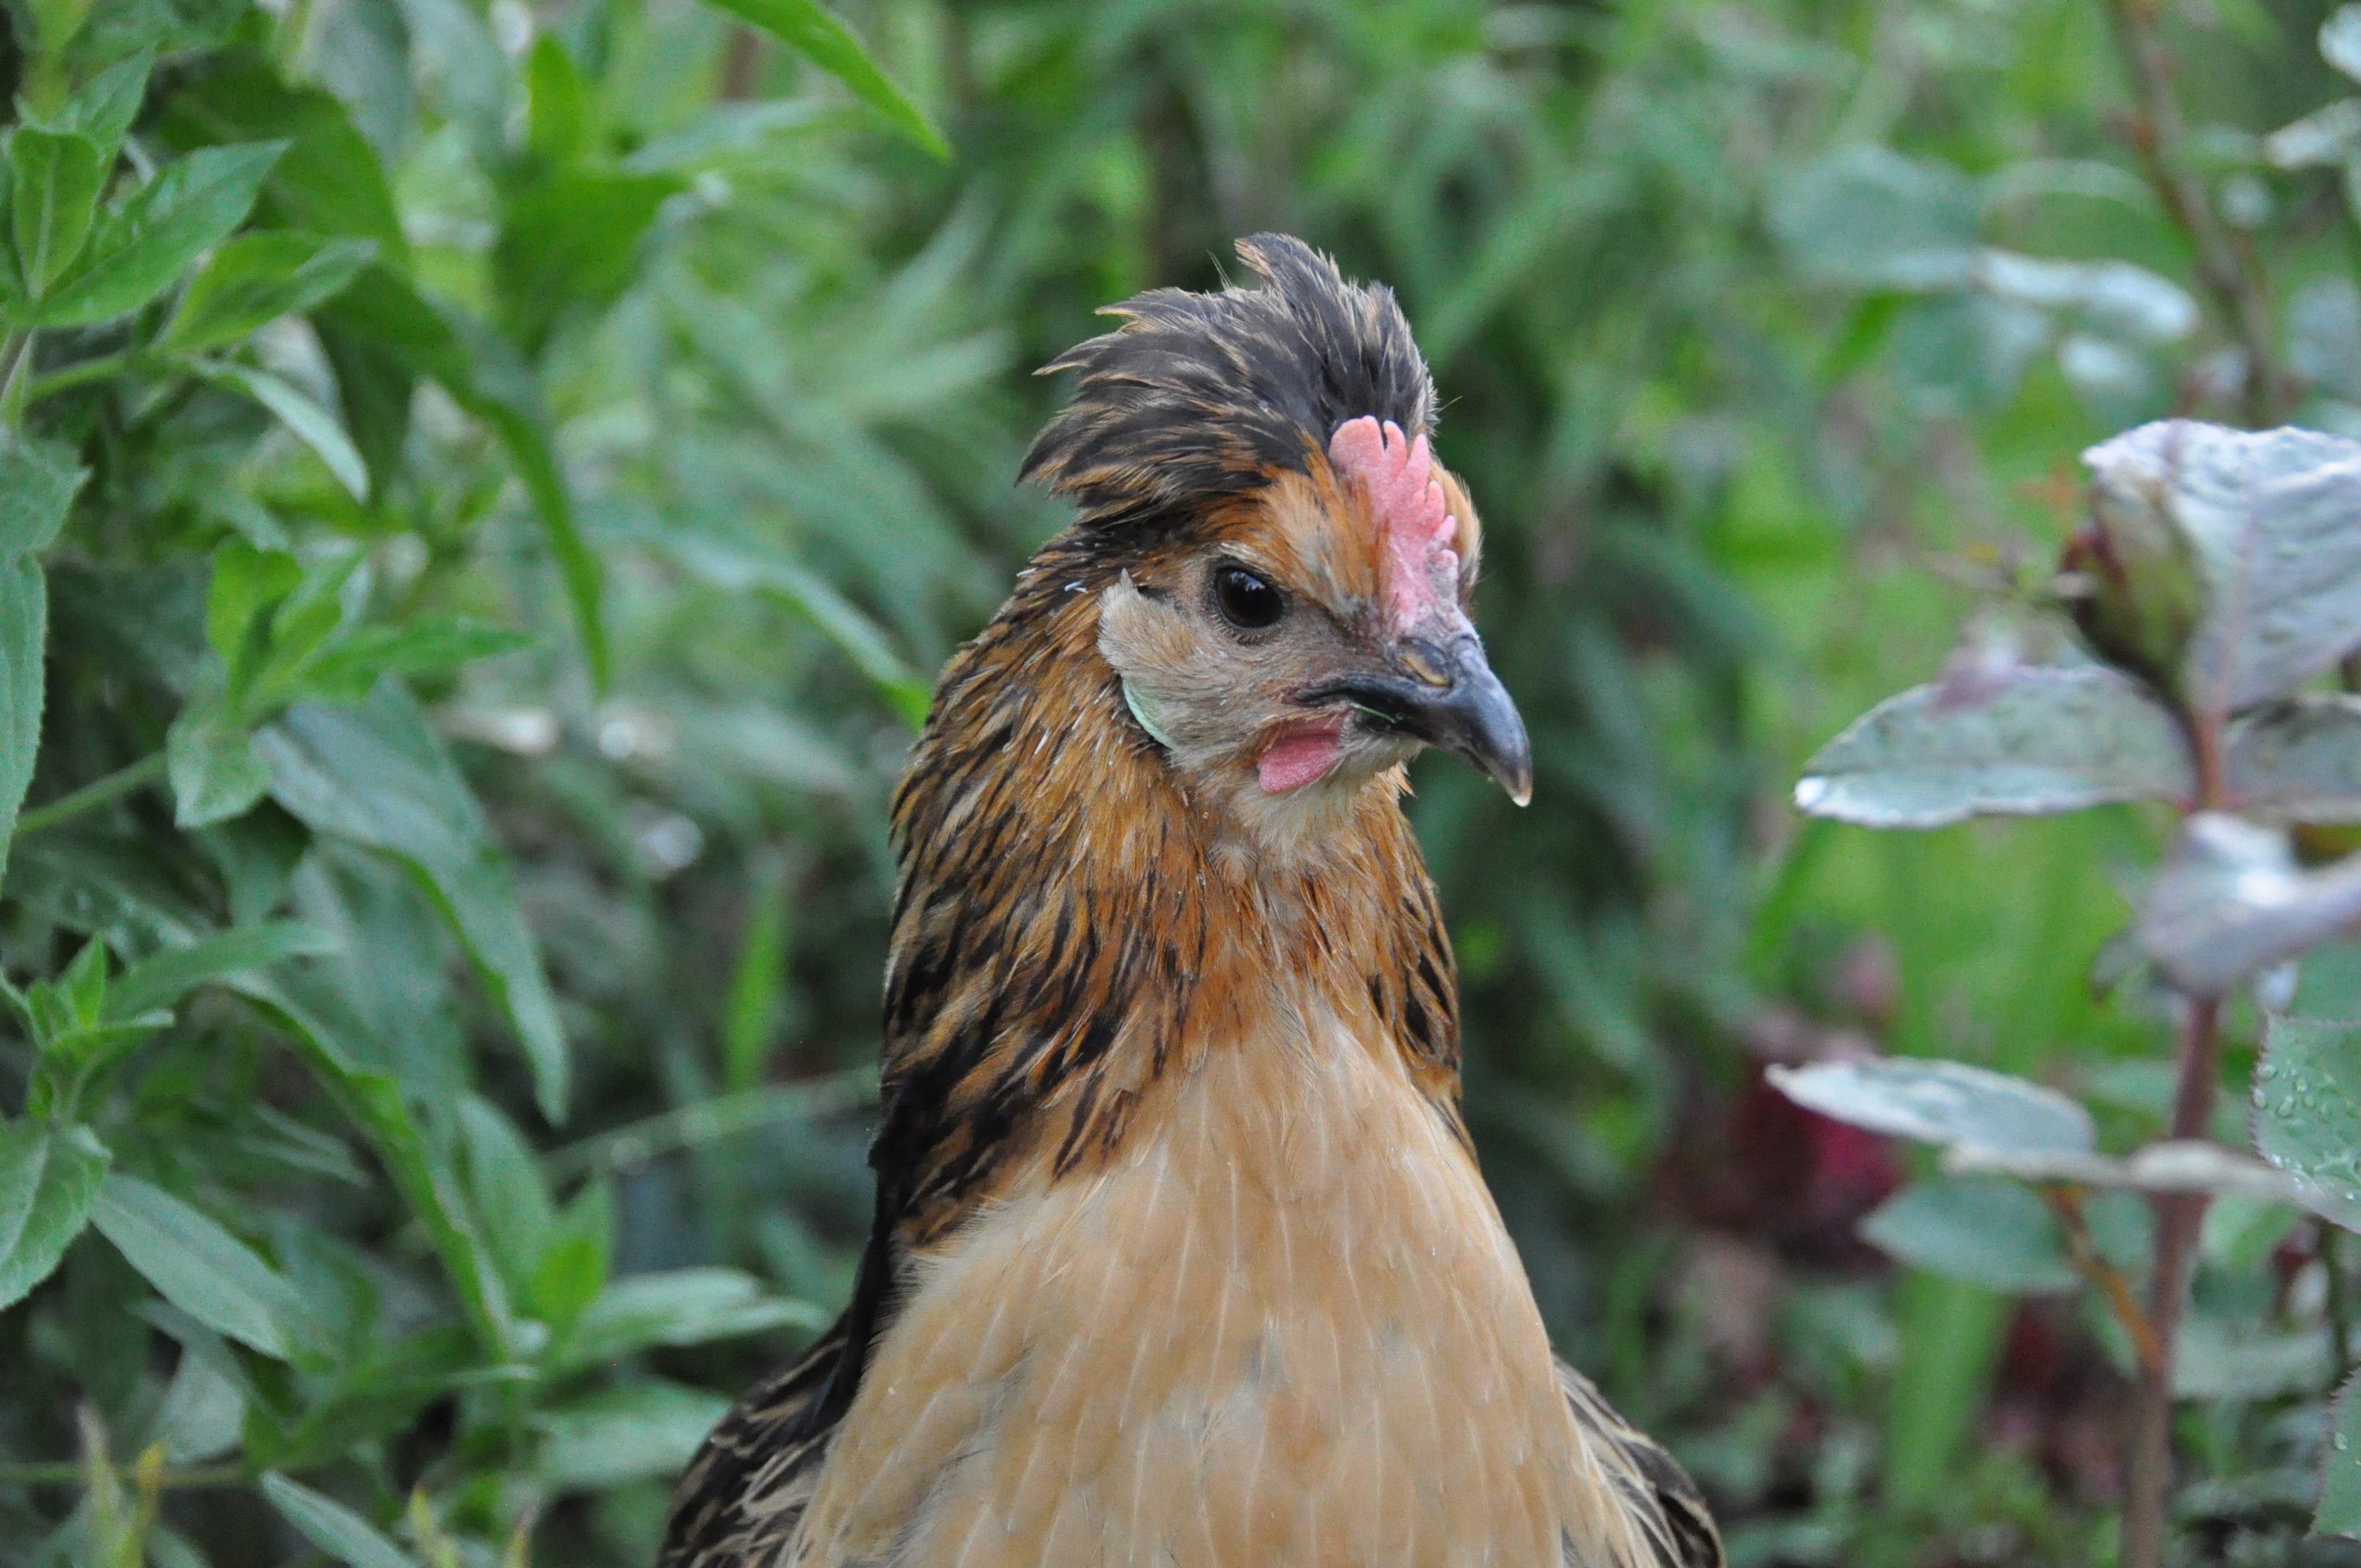
nature, bird, wildlife, beak, garden, chicken, fowl, fauna, poultry, hen, cock, galliformes, vertebrate, phasianidae, low court, brabant hen, belgian pool, poulette